North American XA2J Super Savage

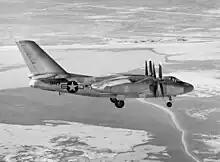
The XA2J-1 during its first flight at Edwards Air Force Base, California, on 4 January 1952

The A2J was essentially an enlarged AJ Savage with the two reciprocating engines replaced with two Allison T40 turboprop engines and removal of the tail-mounted turbojet. Like the AJ, it was a high-winged monoplane with unswept wings. The wings were fitted with leading edge slats and large trailing edge flaps, and folded outside of the engine nacelles to ease storage aboard ship. It had a crew of three: pilot, co-pilot/bombardier, and gunner who sat in a pressurised cabin in the nose of the aircraft. Up to of bombs could be carried in a large enclosed bomb-bay in the center fuselage, while the planned defensive armament was a remotely controlled tail turret with two 20 mm cannon.